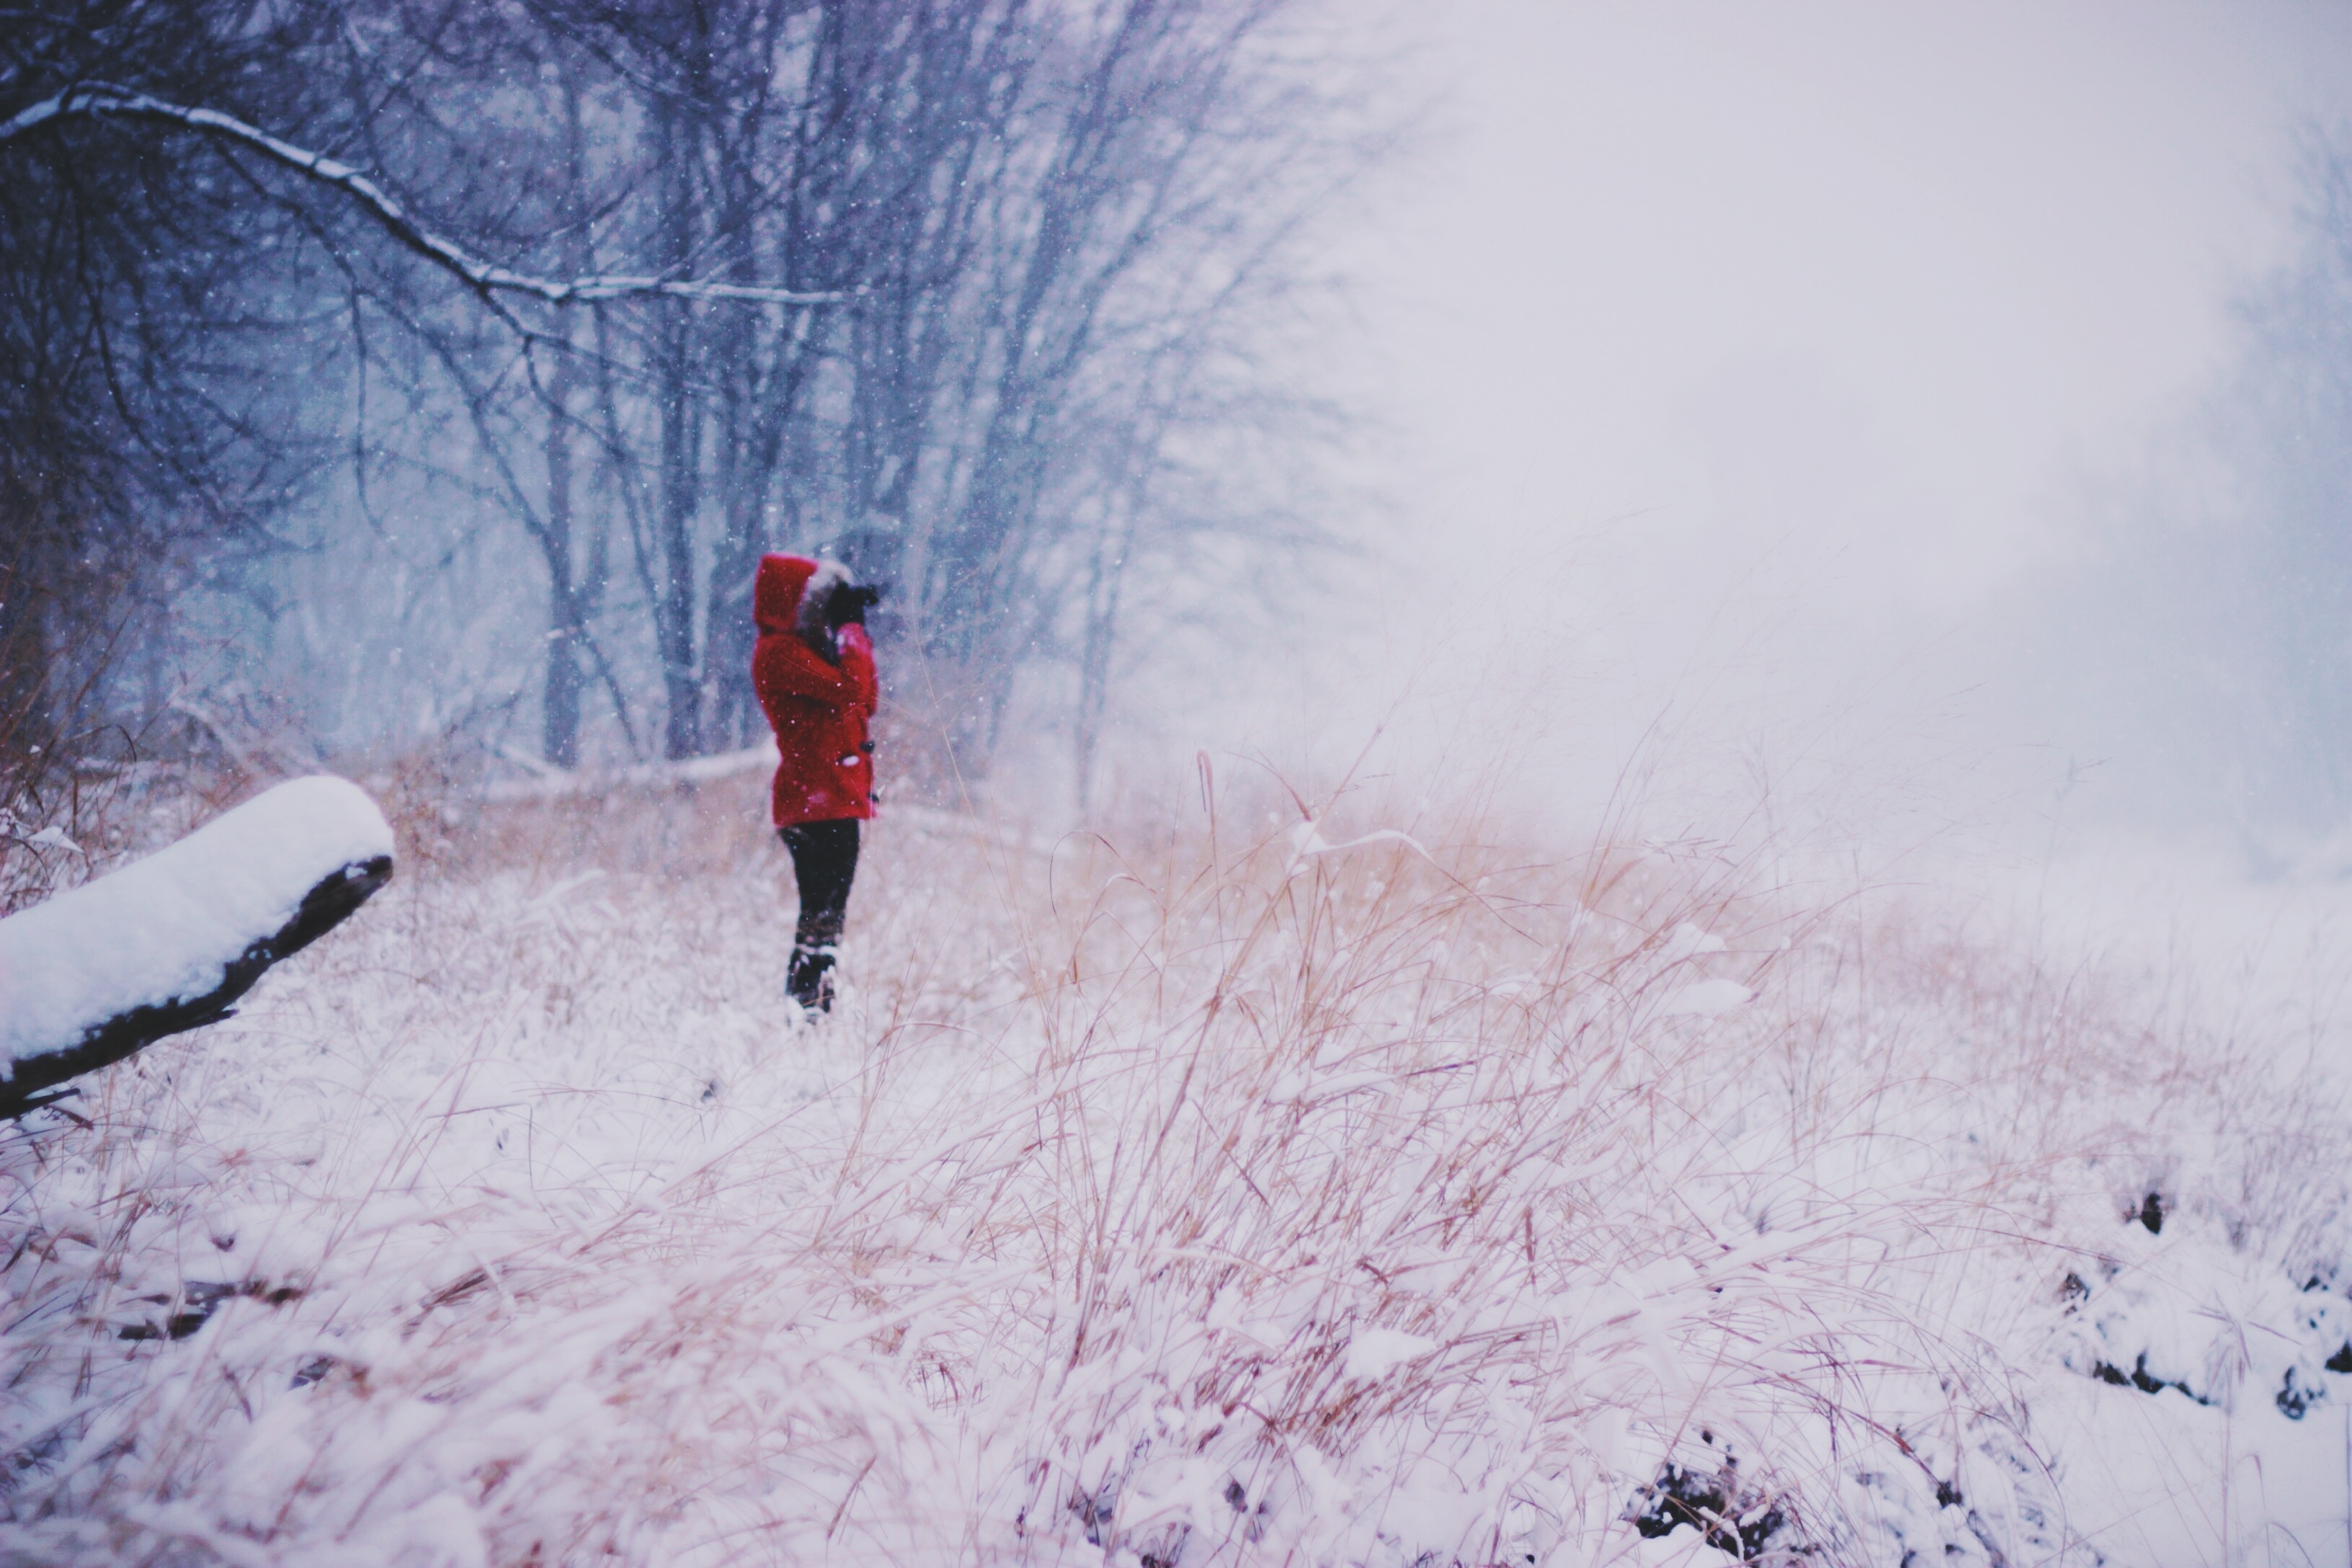
snow, cold, winter, woman, weather, skiing, season, outdoors, footwear, blizzard, freezing, geological phenomenon, winter storm